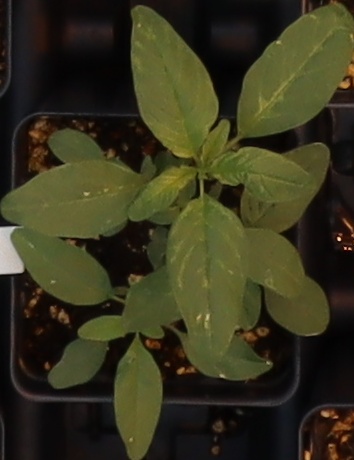
Label: Waterhemp